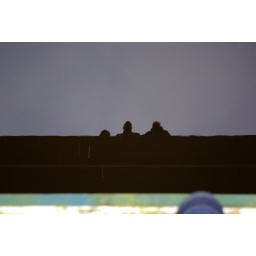
Taken from a bridge in Matlock Bath over the river Derwent, from left to right, Michaela, Lee, Me.